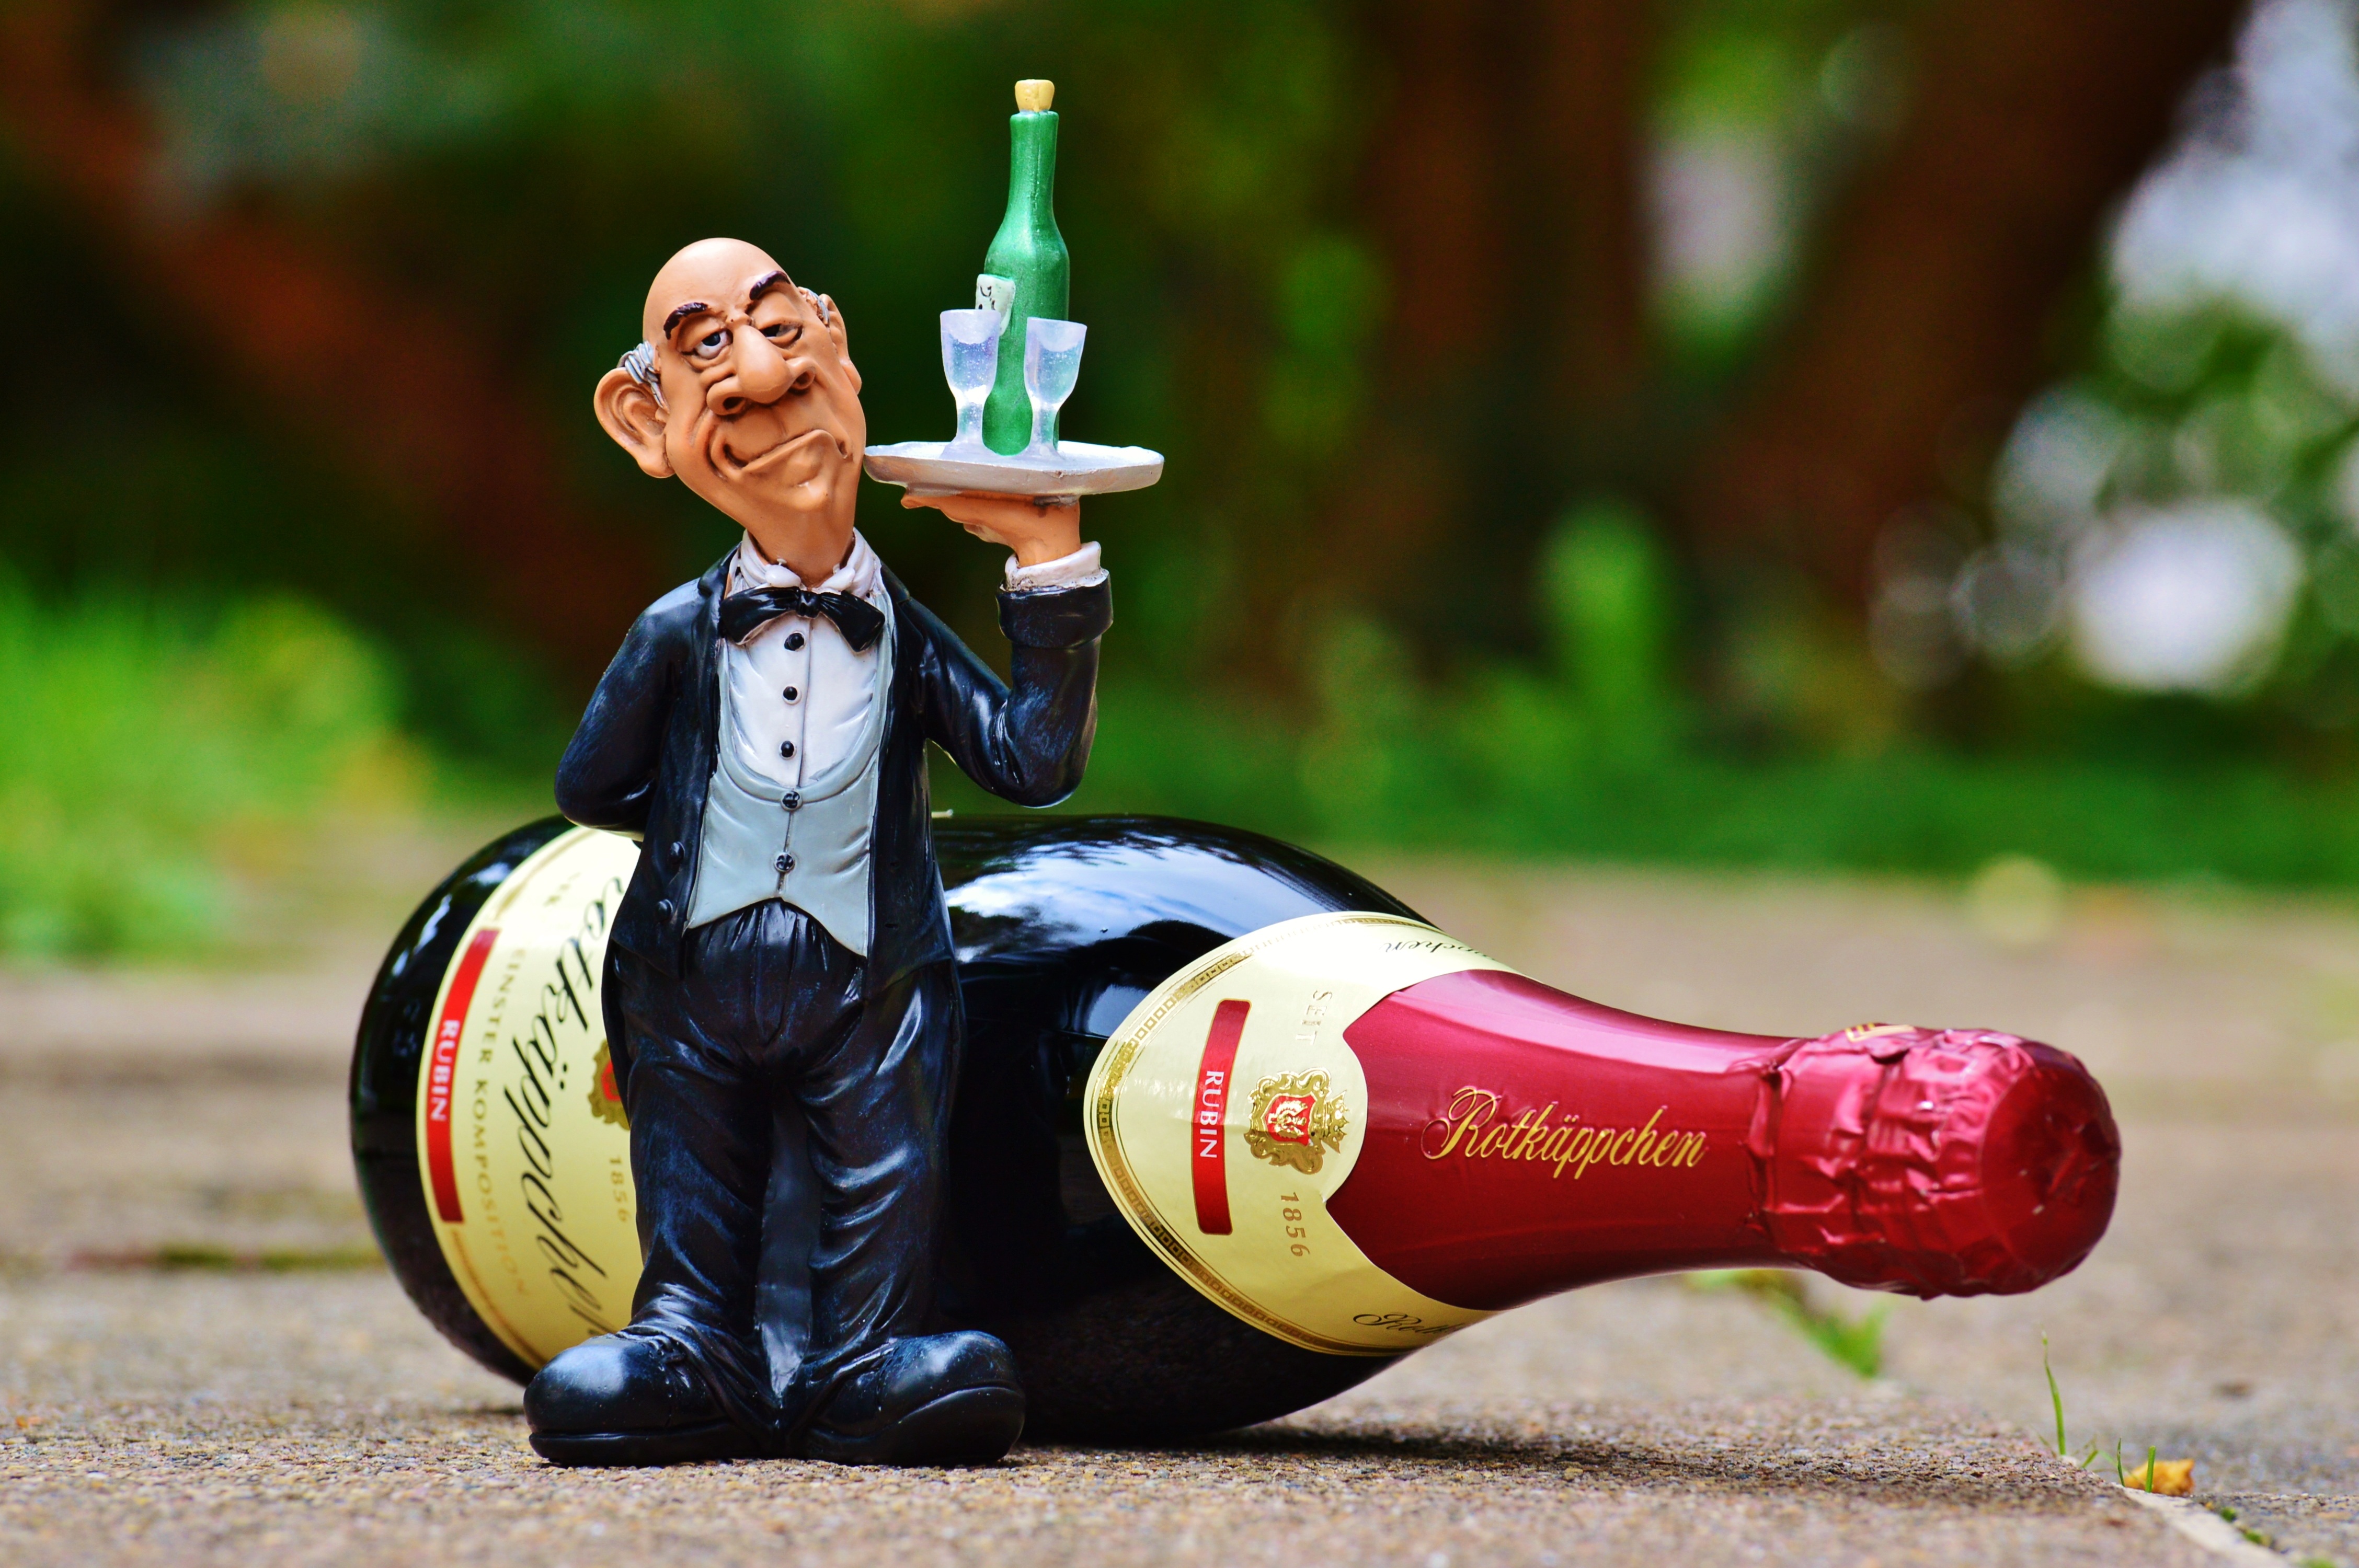
man, wine, restaurant, recreation, jumping, bar, cozy, bottle, tray, player, waiter, sports, funny, control, jockey, champagne, upper, gastronomy, pub, beverages, operation, weinstube, eventing, butler, human action, english riding